Park City, Utah

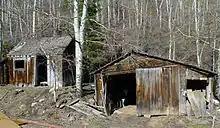
Historical wood cabin in Park City

The area was traveled by the early Mormon pioneers on their journey to where they settled and built Salt Lake City. One of their leaders, Parley P. Pratt, explored the canyon in 1848. He was given a charter the following year to build a toll road through it, which was finished in 1849. The basin at the top of the canyon was an ideal place to graze, and a few families settled. Early on, the area was deeded to Samuel Snyder, Heber C. Kimball and Jedediah Grant. The settlers named it "Parley's Park City", which was shortened to "Park City" upon the town's incorporation in 1884. The first known discovery of ore in this area was by men serving under Colonel Patrick E. Connor, who invited his men to prospect in the area after having been relocated from Gold Rush-era California. The finding of silver, gold and lead sparked the first silver mines in Park City in the 1860s. Park City's large mining boom brought large crowds of prospectors setting up camps around the mountain terrain, marking the first mining settlements. Although it was not the first find, the Ontario silver mine, discovered by Herman Buden in 1872 and quickly purchased by George Hearst through his business partner R. C. Chambers, was the first major producer.